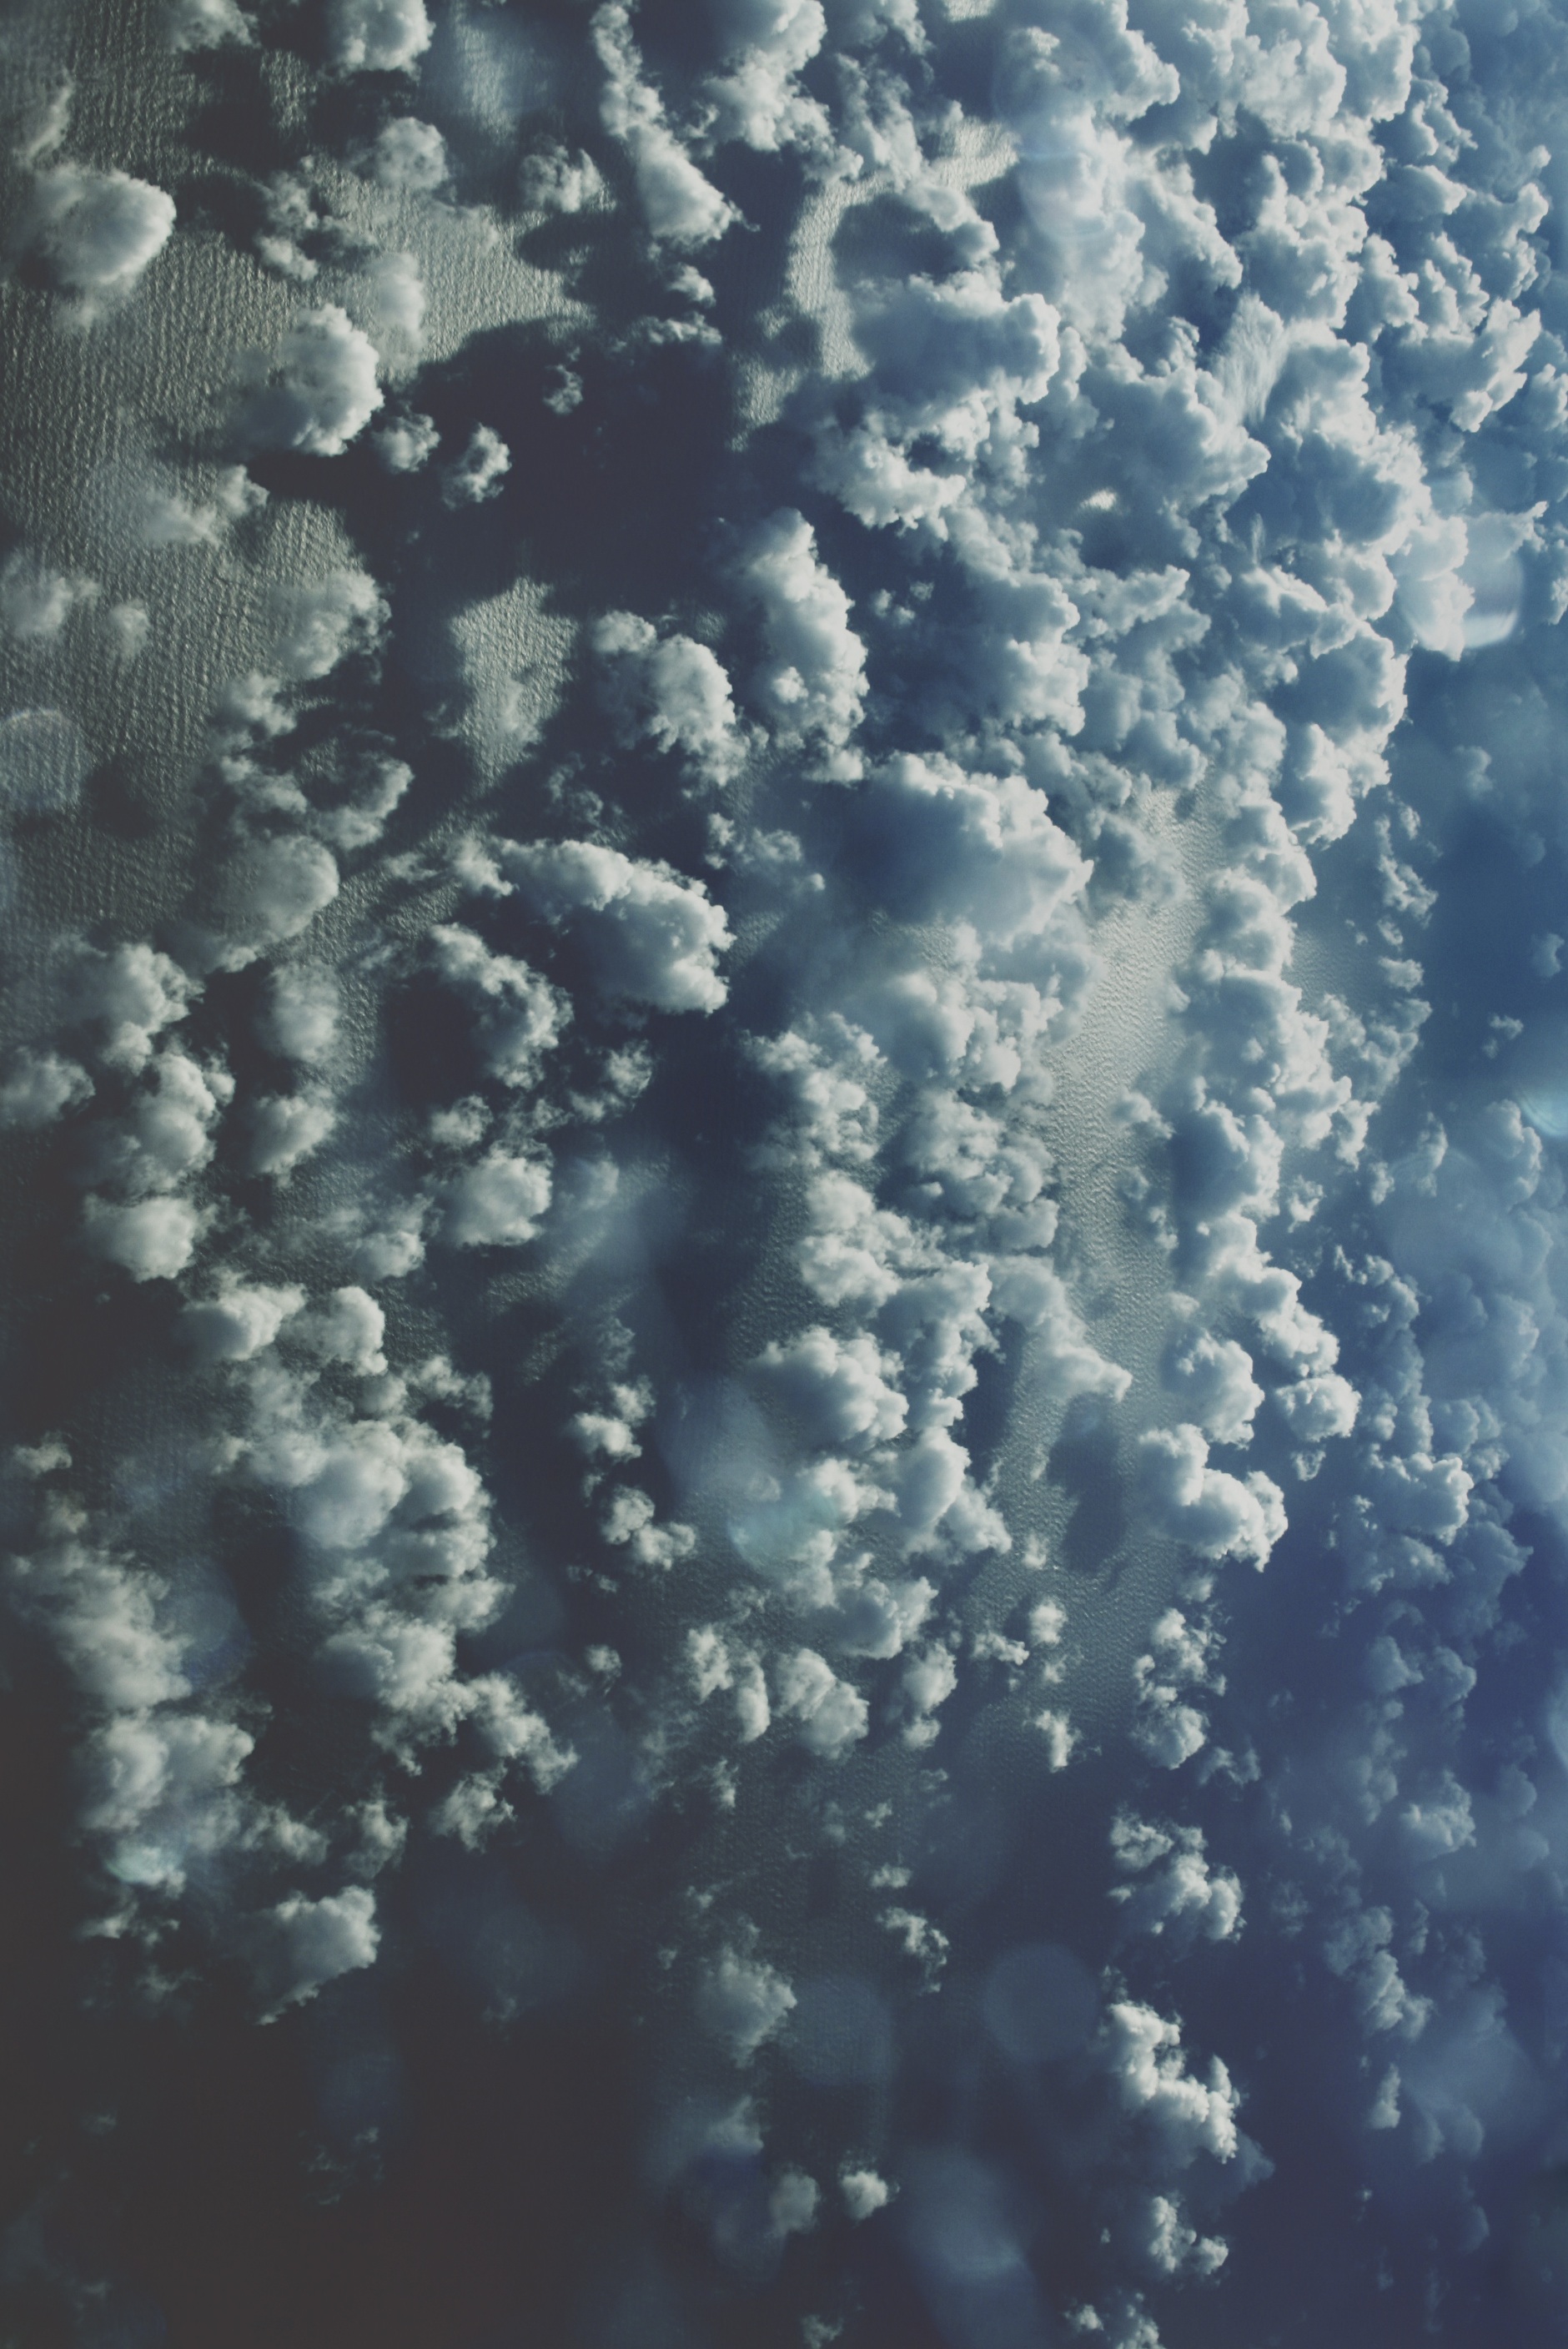
ocean, cloud, sky, sunlight, texture, window, frost, atmosphere, airplane, reflection, blue, clouds, freezing, meteorological phenomenon, atmosphere of earth